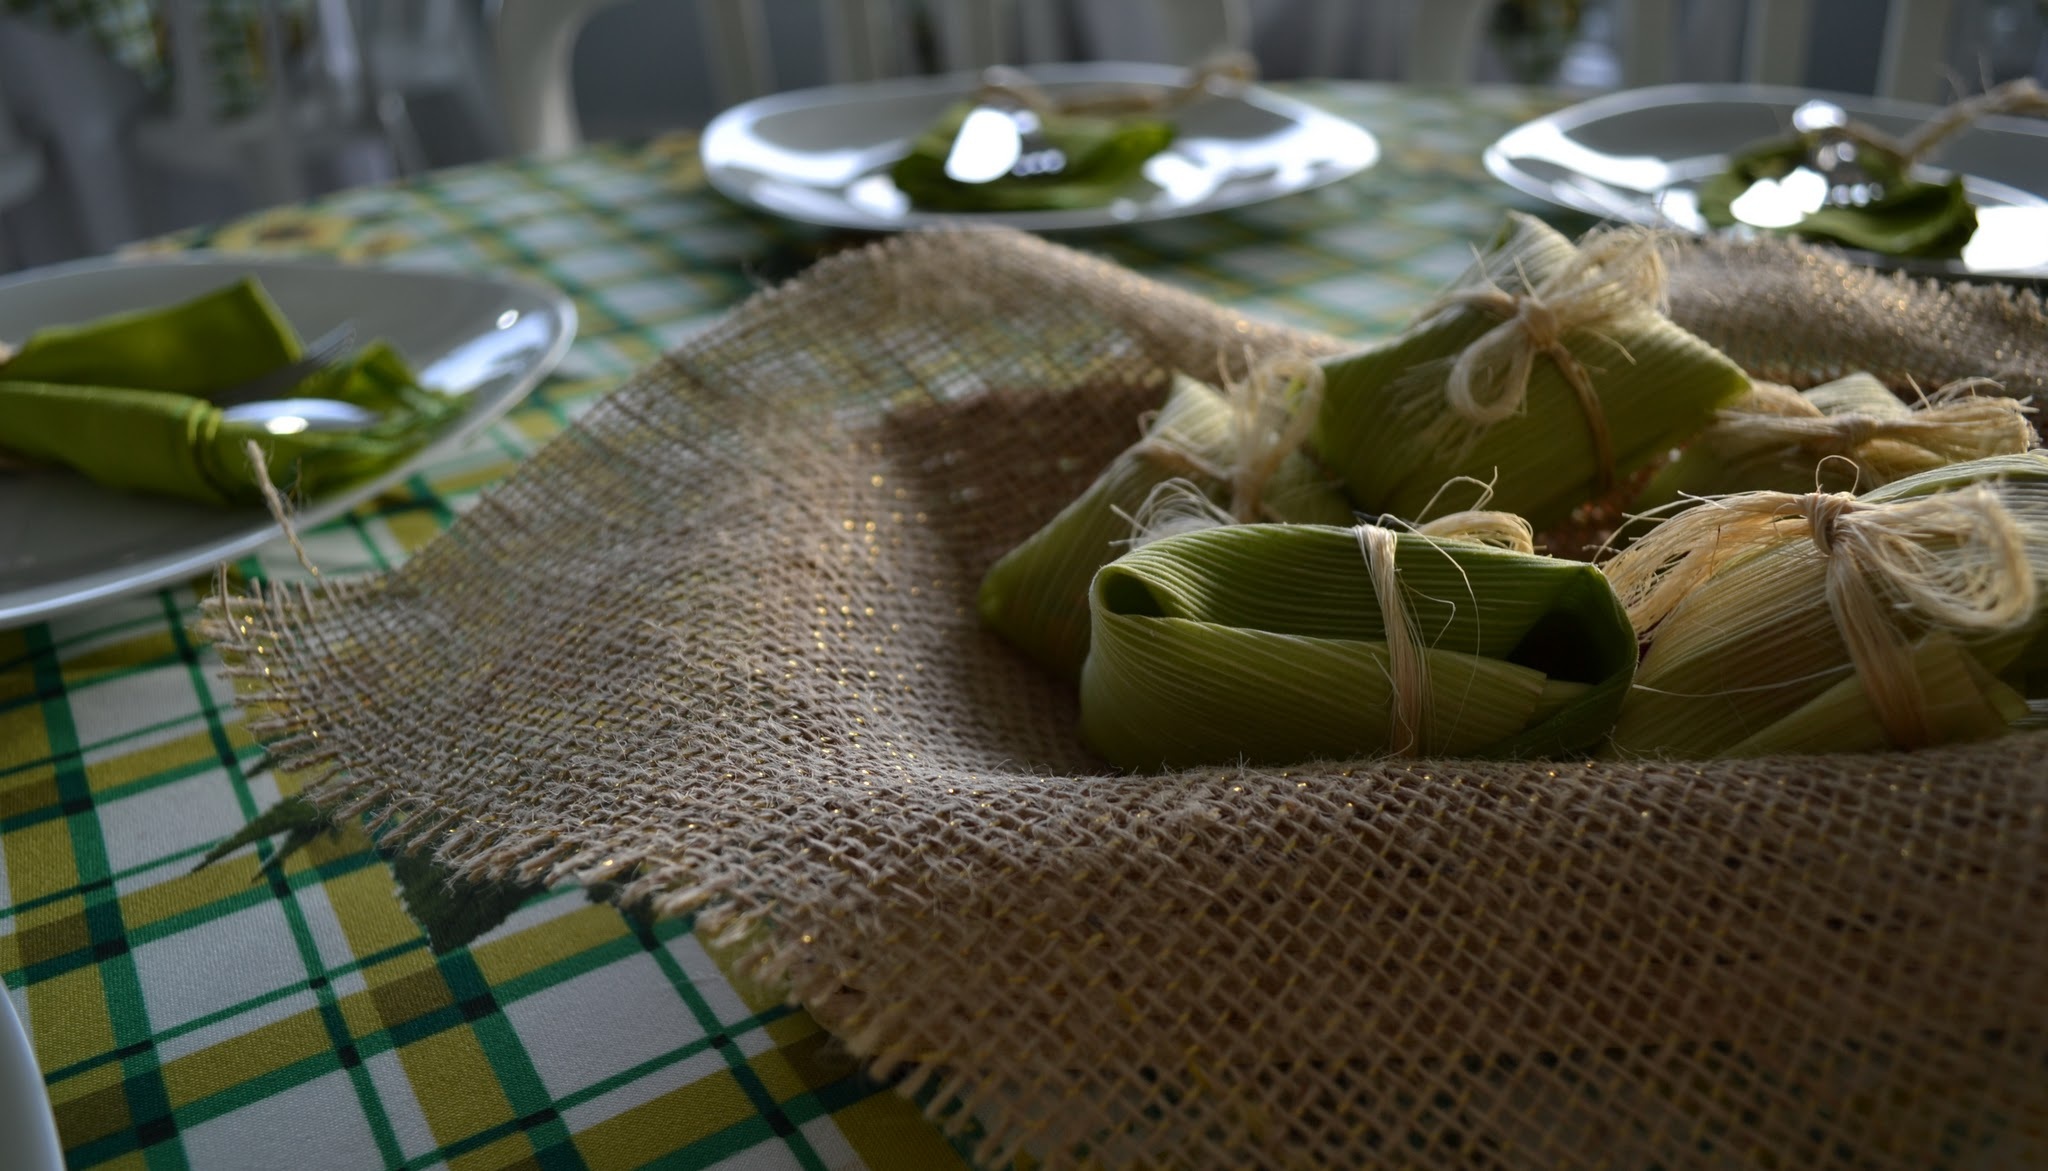
table, cutlery, plant, flower, decoration, dish, meal, food, green, produce, kitchen, dishes, dinner, gastronomy, modern decor, desk tidy, sophistication, the dinner